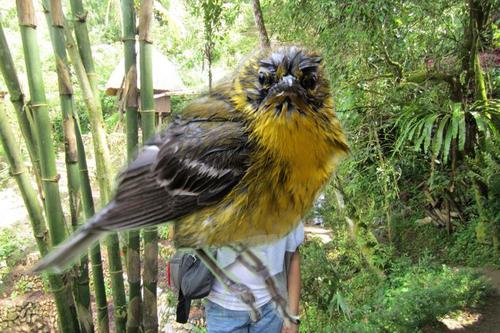
Bird species: Pine_Warbler
Bird type: landbird
Background: land